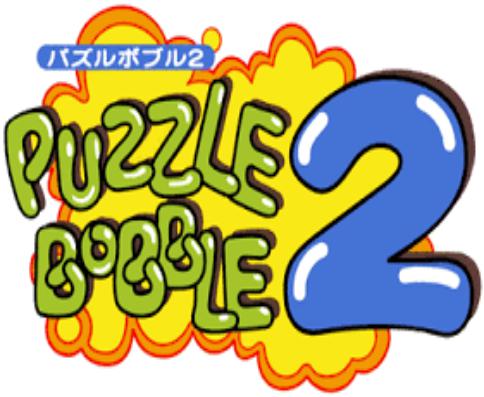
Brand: bobble
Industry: Clothes